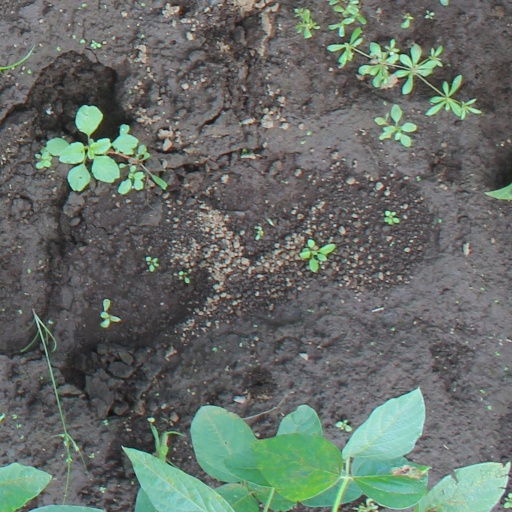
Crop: soybean